Mercury battery

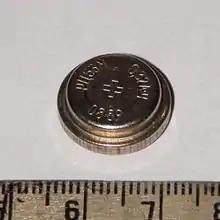
Mercury battery "РЦ-53М"(RTs-53M), Russian manufactured in 1989

A mercury battery (also called mercuric oxide battery, mercury cell, button cell, or Ruben-Mallory) is a non-rechargeable electrochemical battery, a primary cell. Mercury batteries use a reaction between mercuric oxide and zinc electrodes in an alkaline electrolyte. The voltage during discharge remains practically constant at 1.35 volts, and the capacity is much greater than that of a similarly sized zinc-carbon battery. Mercury batteries were used in the shape of button cells for watches, hearing aids, cameras and calculators, and in larger forms for other applications.